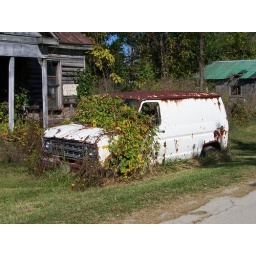
An overgrown van sitting in front of a house in Jacksonville, Ohio.